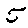
Label: 5